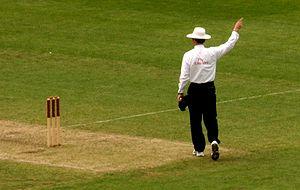
Au cricket, l'arbitre, en anglais umpire est chargé de faire respecter les règles du jeu au cours d'un match. Chaque rencontre en compte deux. Leur rôle est défini par la seconde loi du cricket.